Atlanta season 1

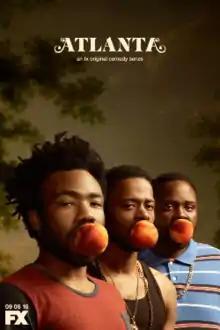
Promotional poster

The first season of the American television series "Atlanta" premiered on September 6, 2016. The season is produced by RBA, 343 Incorporated, MGMT. Entertainment, and FXP, with Donald Glover, Paul Simms, and Dianne McGunigle, serving as executive producers. Glover serves as creator and showrunner, and wrote four episodes for the season.